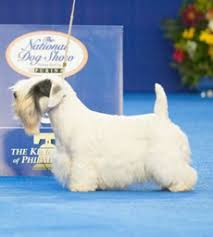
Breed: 211-n000058-Sealyham_terrier